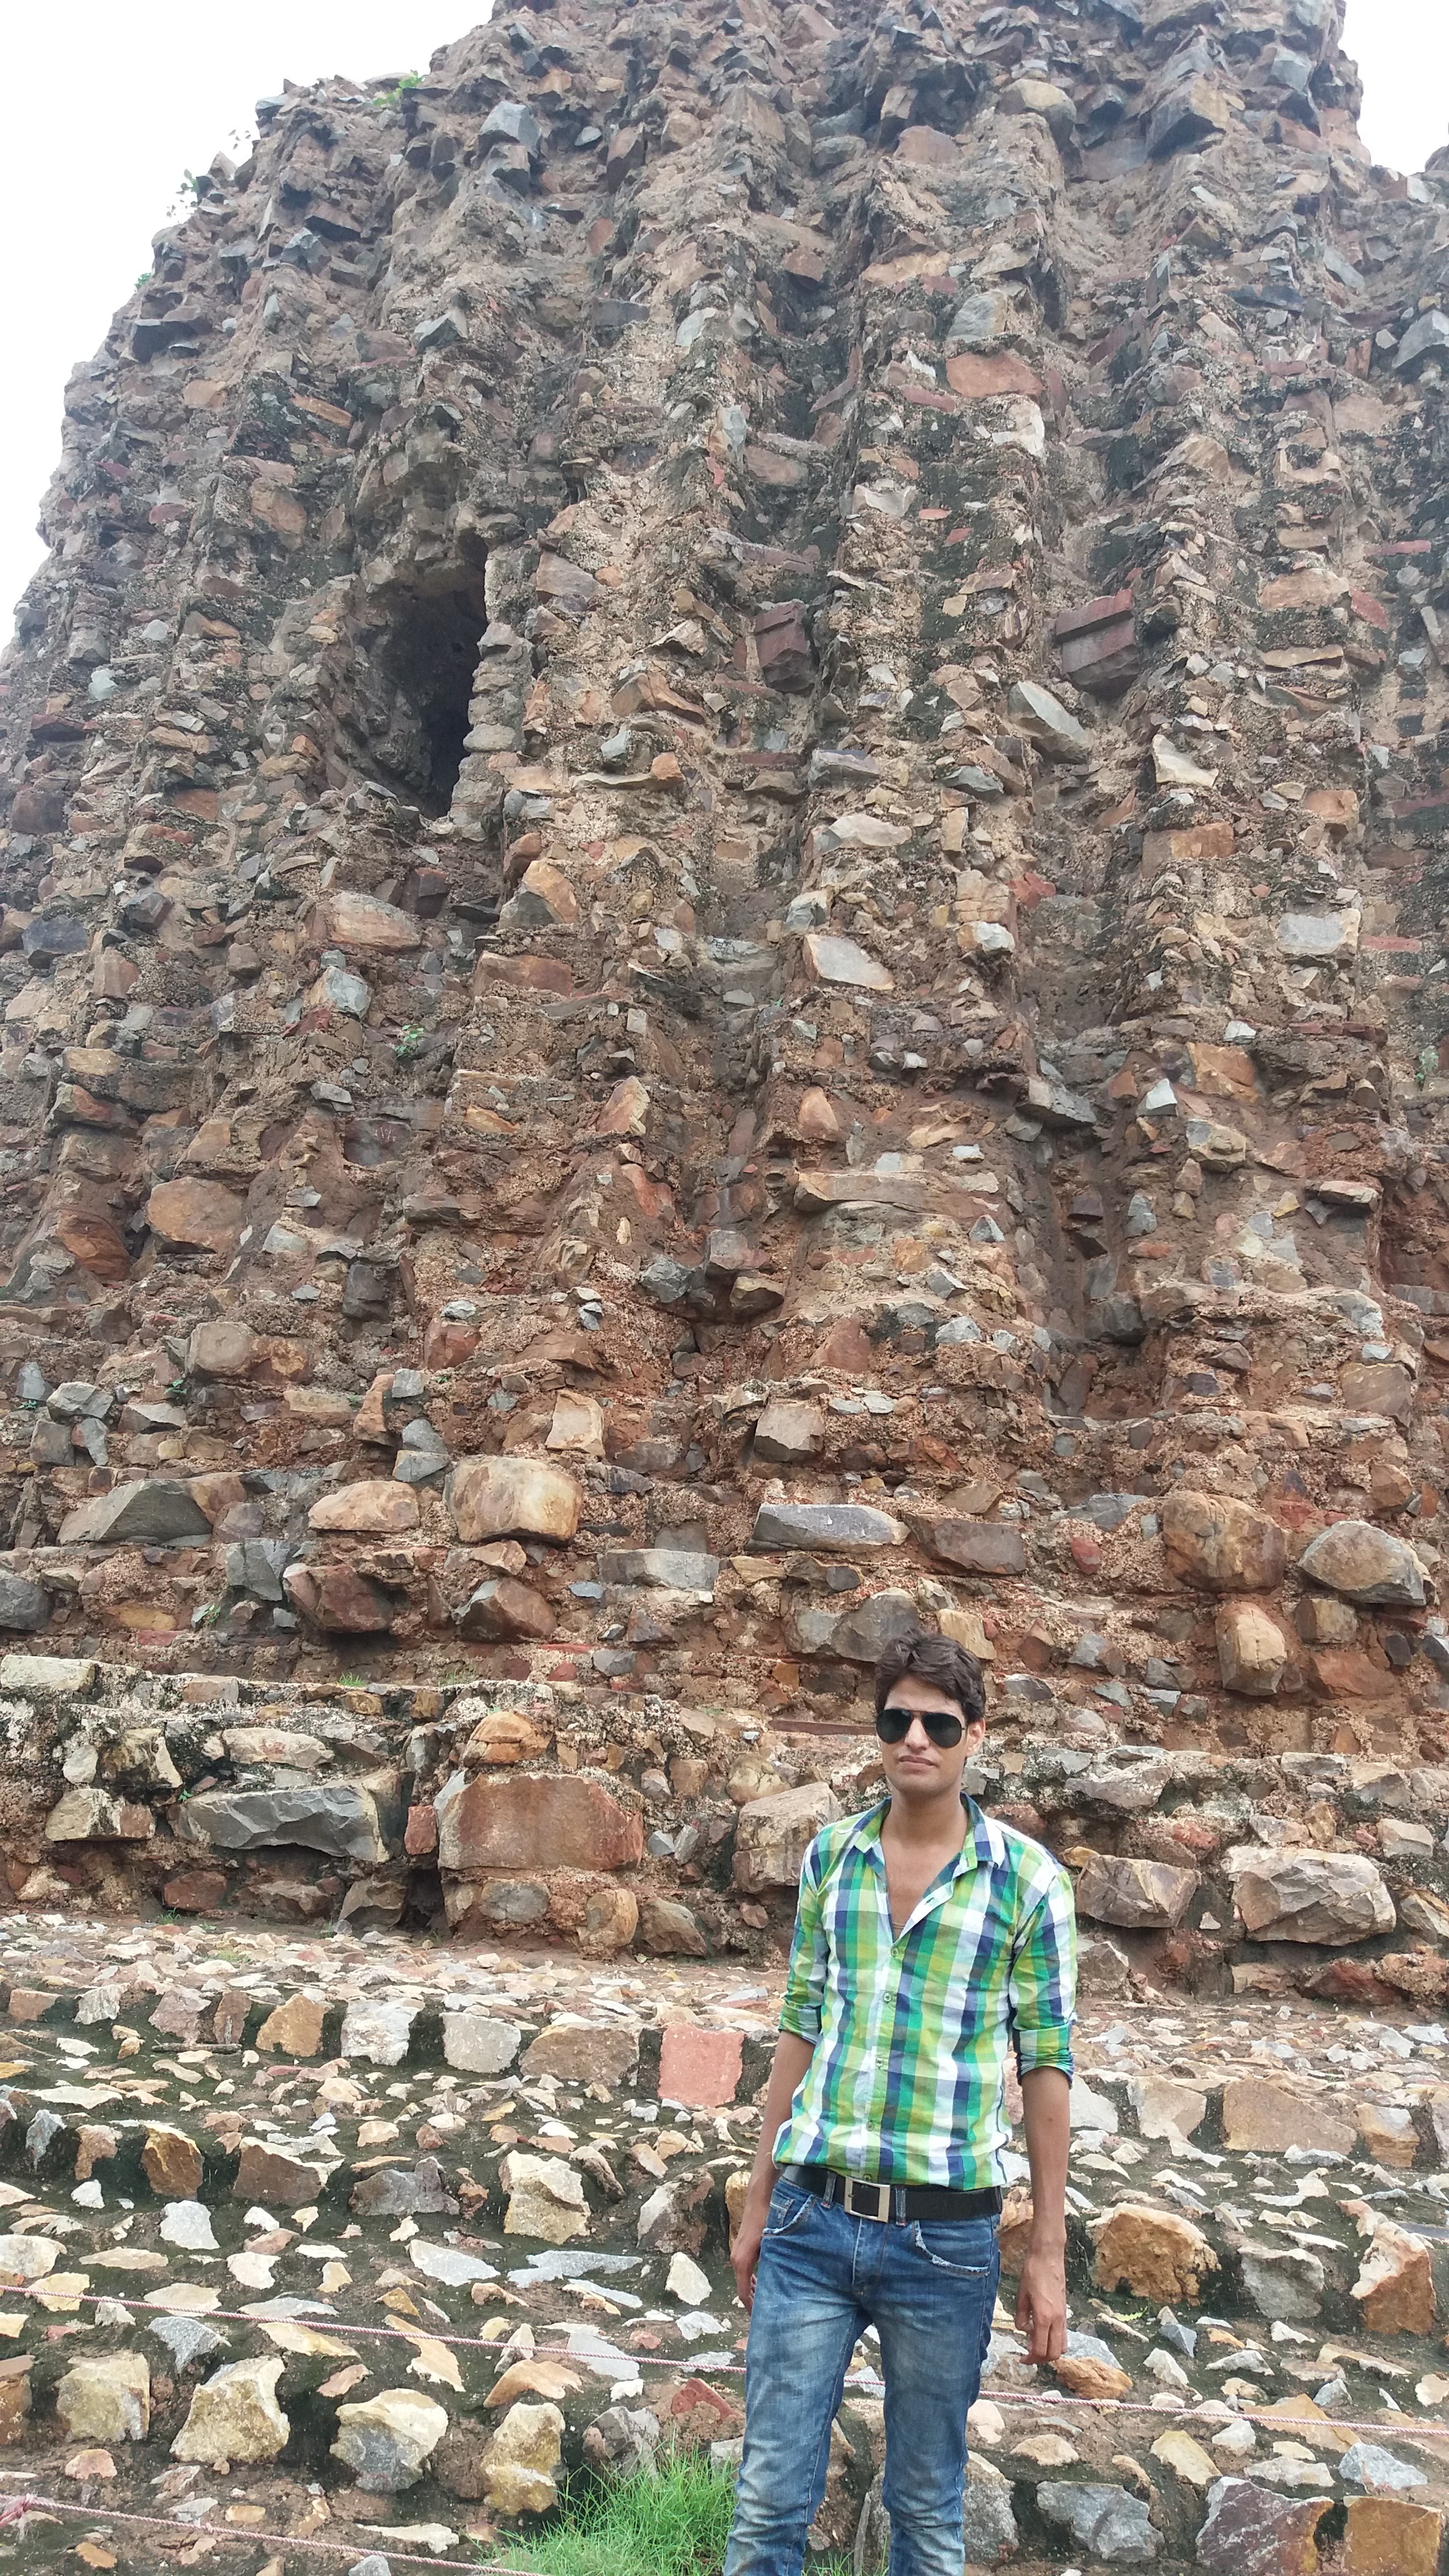
man, rock, geology, bedrock, geological phenomenon, ruins, outcrop, tourism, formation, ancient history, historic site, vacation